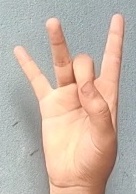
ASL sign: 8